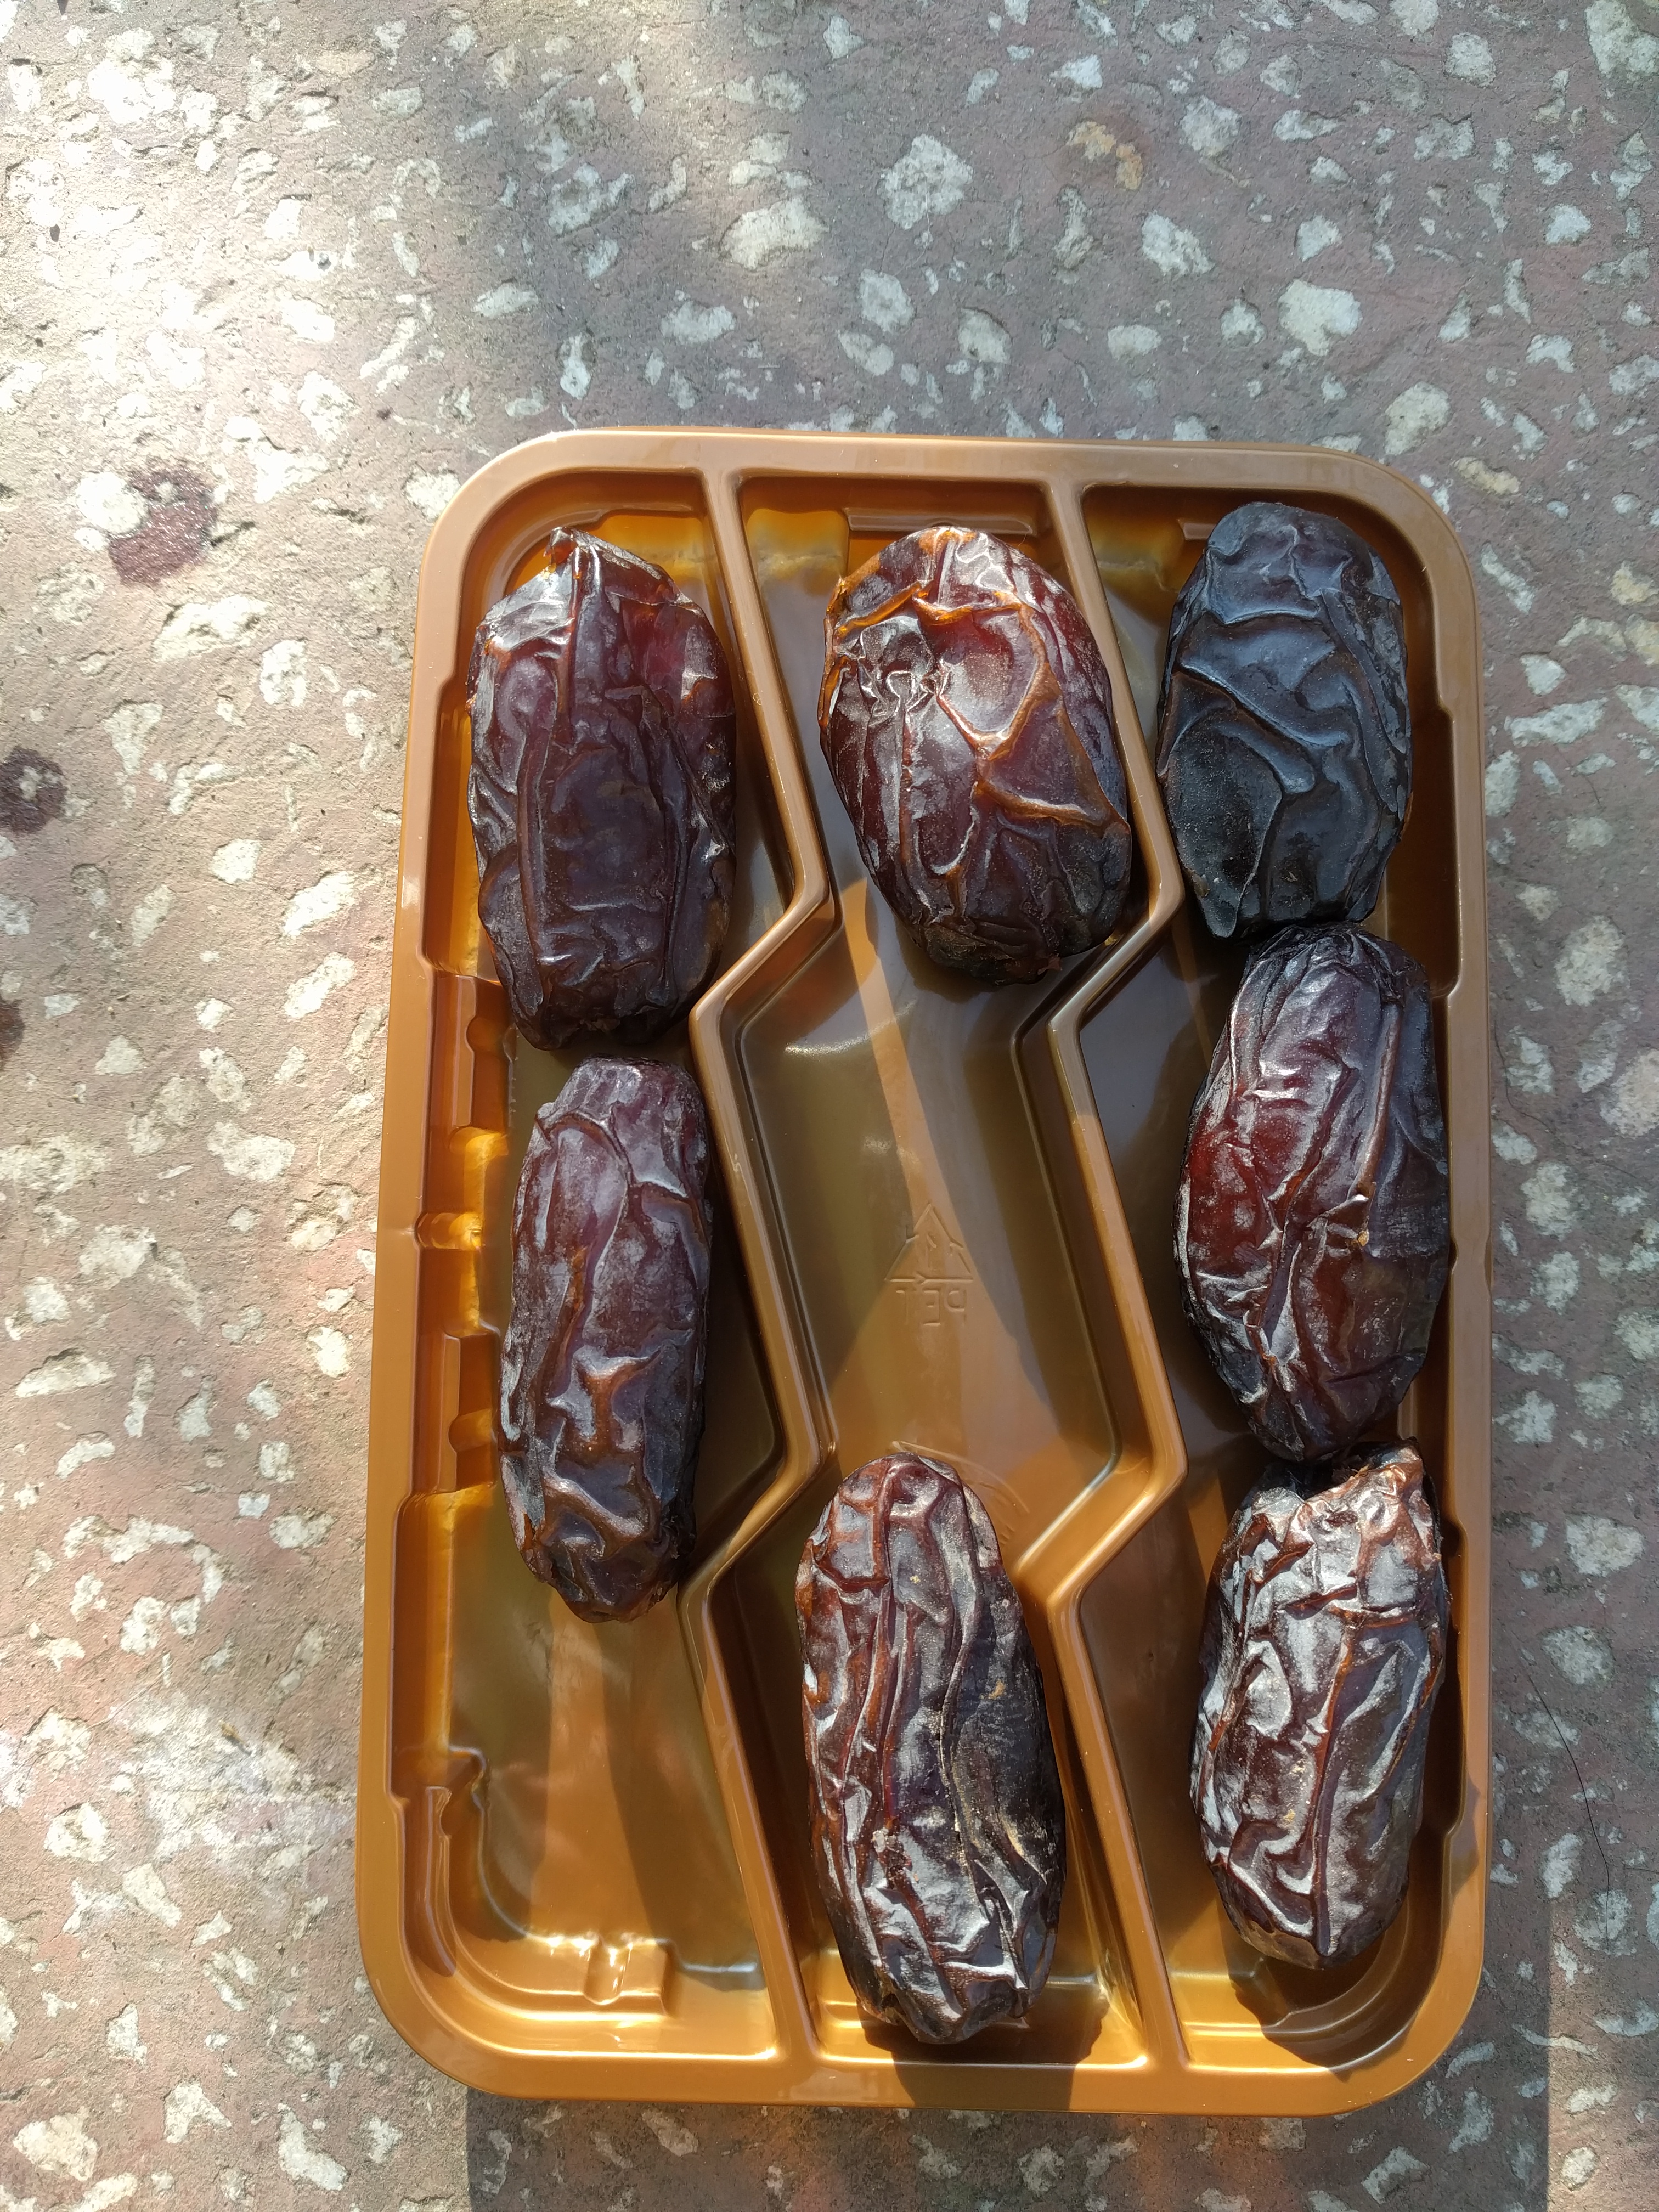
Label: generalcompost